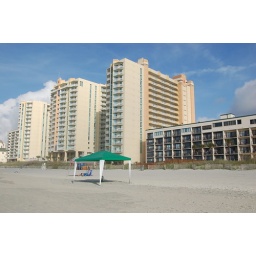
Our room was in the tower on the right, 7th floor, beach front. Gorgeous views, that's for sure!